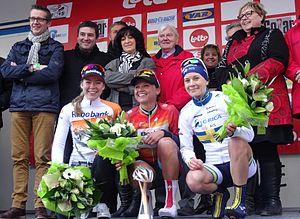
Reportage réalisé le mercredi 4 mars à l'occasion de l'arrivée du Samyn des Dames 2015 et du Samyn 2015 à Dour, Belgique.
La 4ᵉ édition du Samyn des Dames a eu lieu le 4 mars 2015, juste avant le Samyn 2015. La course fait partie du calendrier de l'Union cycliste internationale en catégorie 1.2. Elle a été remporté par la Néerlandaise Chantal Blaak qui a parcouru les 112 kilomètres en 2 h 56 min 3 s, soit à une vitesse moyenne de 38,171 km/h. Elle est suivie dans le même temps par sa compatriote Anna van der Breggen et par la Suédoise Emma Johansson. Cent-six coureuses sur les cent-soixante-douze qui ont pris le départ terminent la course.
Le calendrier international féminin UCI 2015 regroupe les compétitions féminines de cyclisme sur route organisées sous le règlement de l'Union cycliste internationale durant la saison 2015.
Emma Johansson, née le 23 septembre 1983 à Sollefteå, est une coureuse cycliste suédoise membre de l'équipe Wiggle High5. Elle a remporté la médaille d'argent de la course en ligne des Jeux olympiques de Pékin en 2008 et de Rio en 2016. Elle a également remporté hui fois le championnat de Suède du contre-la-montre et six fois celui sur route. C'est une coureuse très régulière, qui a fini à la première place du classement UCI 2013 et cinq fois sur le podium final de la Coupe du monde.
Chantal van den Broek-Blaak, née Chantal Blaak le 22 octobre 1989 à Rotterdam, est une coureuse cycliste néerlandaise, membre de l'équipe Boels Dolmans. Elle est championne du monde sur route en 2017. Elle a réalisé plusieurs places d'honneur dans les manches de coupe du monde. En 2014, elle gagne l'Open de Suède Vårgårda. C'est à la fois une sprinteuse et une rouleuse. En 2016, elle s'impose sur deux classiques majeures : le Tour de Drenthe et Gand-Wevelgem. En 2018, elle remporte l'Amstel Gold Race. Elle est championne des Pays-Bas sur route 2017 et 2018.
La Saison 2015 de l'équipe Rabo Liv Women est la onzième de la formation. La principale recrue est la spécialiste du contre-la-montre australienne Shara Gillow. Iris Slappendel, Sabrina Stultiens, Sanne van Paassen et surtout la vainqueur de la Coupe du monde 2010 Annemiek van Vleuten quittent l'équipe. L'année est marquée en premier lieu par les blessures à répétition de la championne néerlandaise et leader de l'équipe Marianne Vos, qui réalise une saison blanche. La formation reste néanmoins numéro un mondiale aussi bien au classement UCI, qu'en Coupe du monde. Anna van der Breggen remporte le Tour d'Italie et la Flèche wallonne. Elle termine la saison à la première place mondiale et est deuxième de la Coupe du monde. Lucinda Brand réalise également une bonne saison en devenant numéro dix mondial et en gagnant une étape à l'Energiewacht Tour et au Tour d'Italie. Pauline Ferrand-Prévot mène en parallèle sa saison en VTT et sur route. Elle est à la fois championne du monde de cyclo-cross et de cross-country. Combiné à sa victoire sur route en 2014, elle est la première à porter les trois maillots irisés simultanément. Sur route, elle gagne également une étape du Tour d'Italie.
Le Samyn des Dames est une course cycliste féminine belge. Créé en 2012, il fait partie du calendrier de l'Union cycliste internationale en catégorie 1.2. La course est longue d'environ 120 kilomètres.